George Thompson (abolitionist)

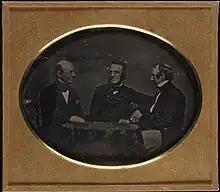
Portrait of William Lloyd Garrison, George Thompson and Wendell Phillips, ca.1850-1851 (photo by Southworth & Hawes)

George Thompson was an active lecturer, and he willingly pointed out the role that America played in the perpetuation of slavery. He first traveled to the United States in 1834, where he attracted the attention of pro-slavery men, and barely escaped being captured by them after one of his lecturing sessions. His lecture circuit that year was credited with the formation of over 150 anti-slavery societies around the US, and inspired many to join the anti-slavery cause. The resistance to his platform did not abate, and he was forced to return to Britain, via Tasmania (Australia). The "Hobart Town Courier" newspaper, 8 Jul 1836, carried a letter, penned by Thompson in November of the previous year, intended for Patrick Letham of Glasgow. In his letter, Thompson states that he had arrived "within the hour" at New Brunswick, Canada, by British brig, having "left the United States to escape the assassin's knife". The editor's note adds that attempts to "burn and murder" him had been made in several US towns.